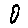
Label: 0